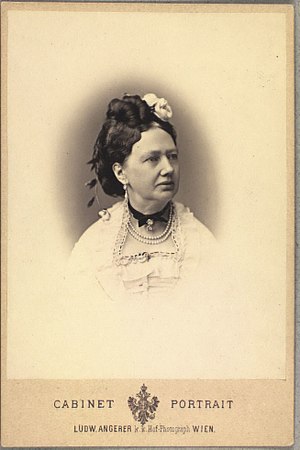
Prinsesse Marie af Hessen-Kassel-Rumpenheim (1814–1895)
Prinsesse Marie Luise Charlotte.
Marie (09.05.1814-28.07.1895) prinsesse af Anhalt Dessau
Prinsesse Marie Luise Charlotte af Hessen-Kassel-Rumpenheim var en prinsesse af tysk og dansk afstamning.